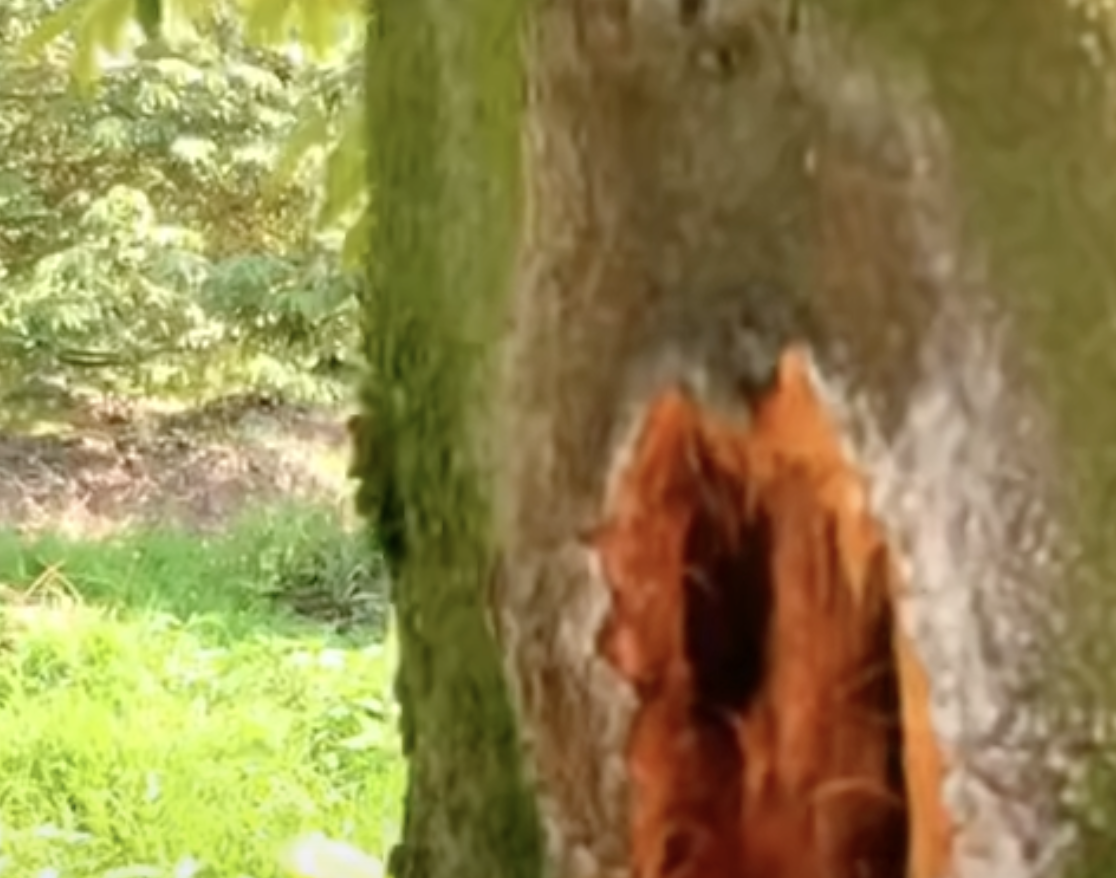
Label: stem_cracking_ gummosis